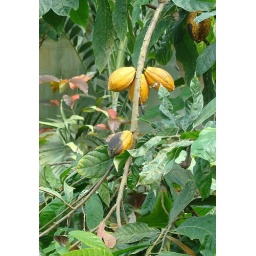
Fruits in the butterfly house